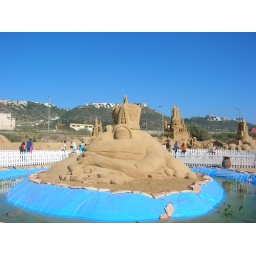
Fairytales in shaped in sand on the beach of Haifa, summer 2006.